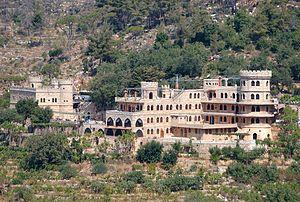
Le château de Moussa est un château du XXᵉ siècle situé entre les villes de Deir-el-Qamar et de Beiteddine au Liban.